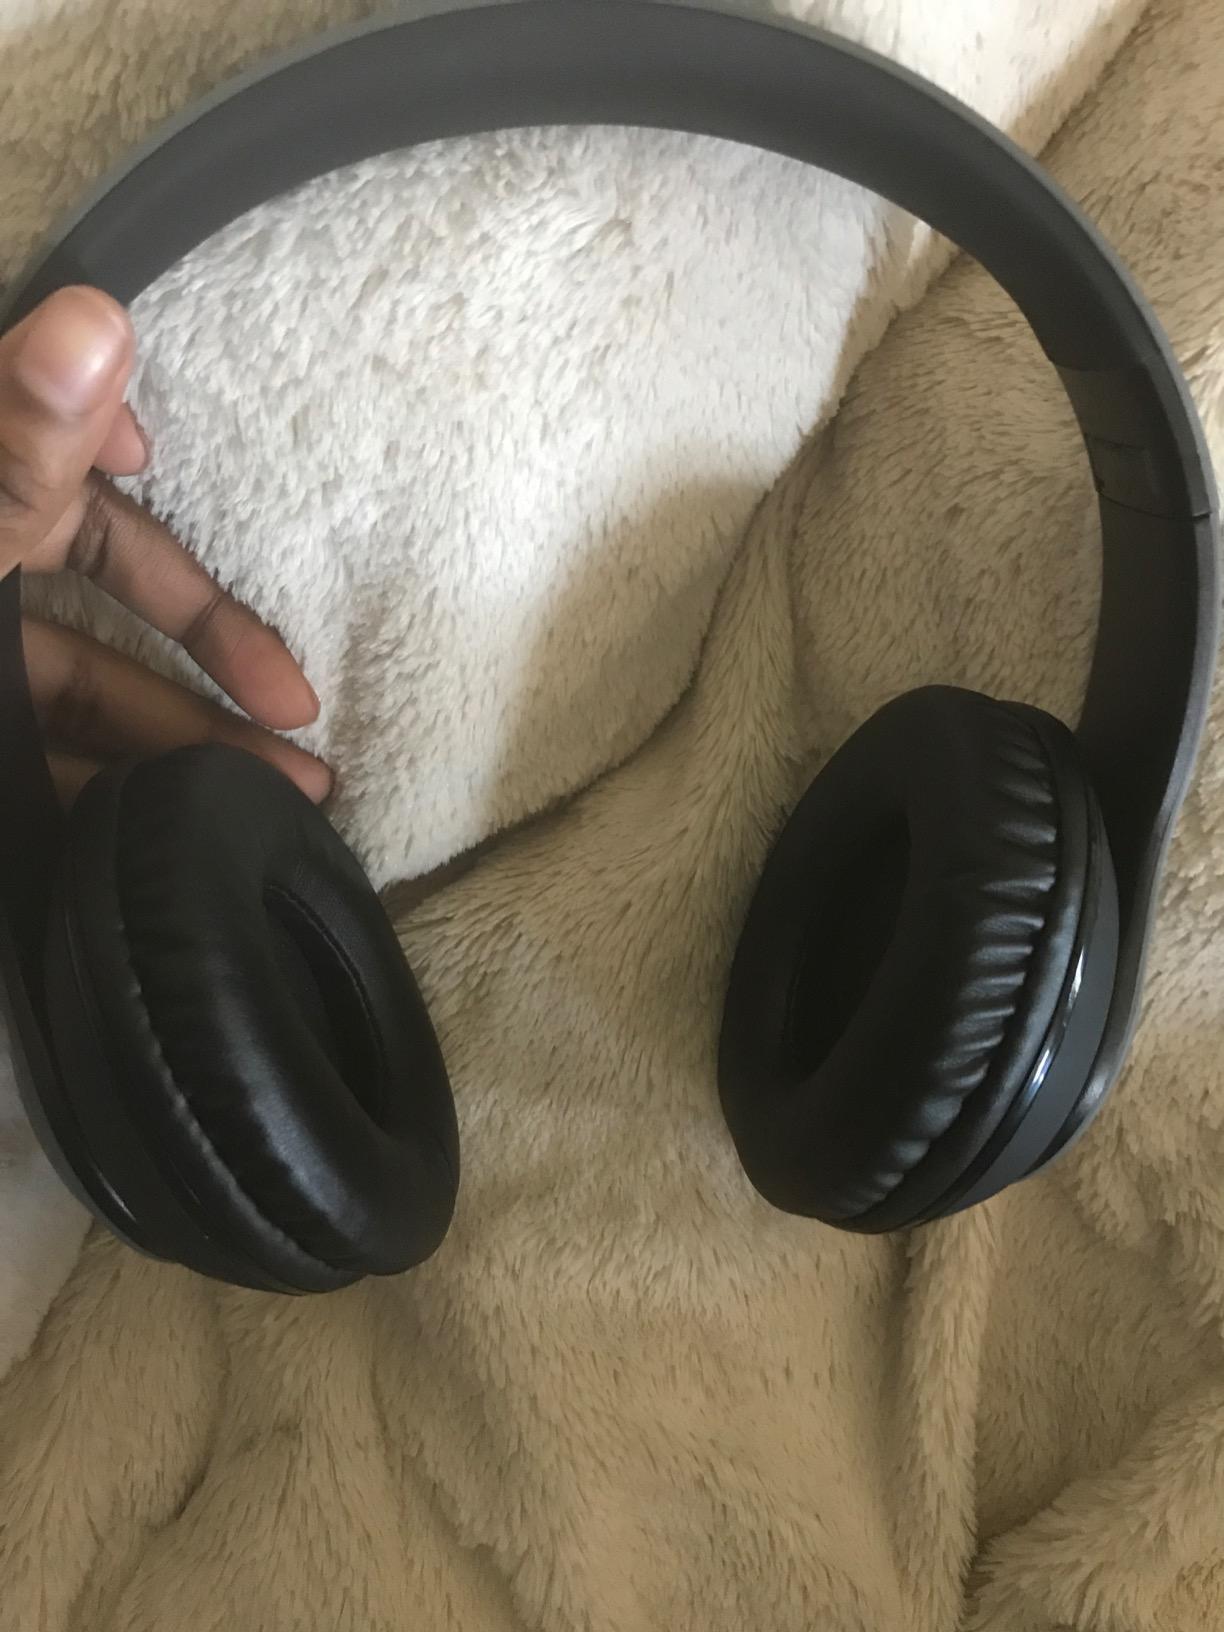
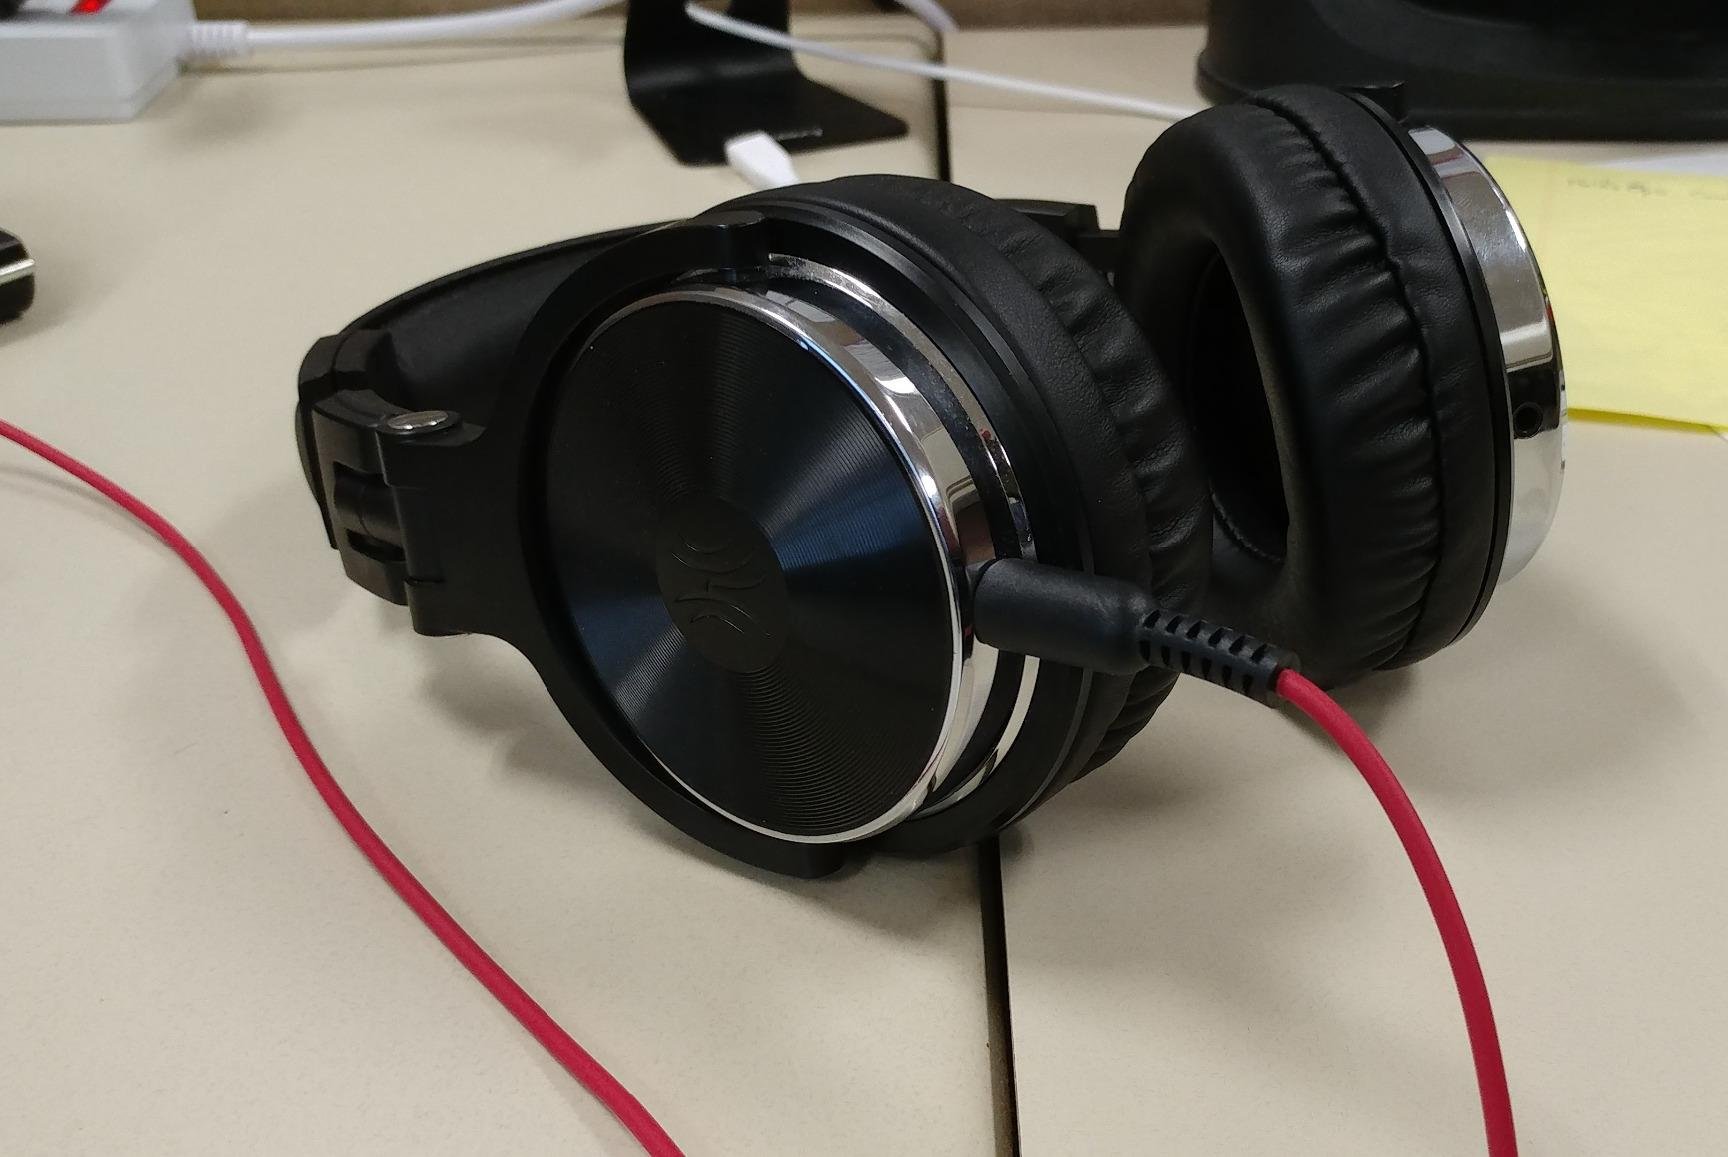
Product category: headphones
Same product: no